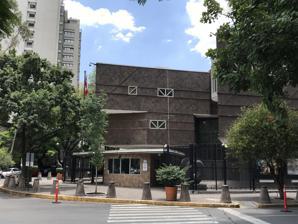
Building: Embassy of Canada, Mexico City
Country: Mexico
Year built: 1982
Diplomatic mission of Canada to Mexico Diplomatic mission Embassy of Canada, Mexico City Address Schiller 529, Col. Bosque de Chapultepec (Polanco) Coordinates 19°25′44.3716″N 99°11′10.2646″W / 19.428992111°N 99.186184611°W / 19.428992111; -99.186184611 Ambassador Pierre Alarie The Canadian Embassy building in Mexico City was designed by Étienne Gaboury of Winnipeg, previously noted as a church architect, and was inaugurated in 1982.  Located at Schiller 529, Col. Bosque de Chapultepec (Polanco), it is a "celebrated" design which features many metaphors meant to evoke various natural landscapes of Canada, as well as integrating a Spanish colonial style courtyard.  The total area of the building is 6,500 square metres (70,000 sq ft), including an artium on the first floor, a multipurpose room for hosting events, and an employee cafeteria.  The two upper floors contain the diplomatic, cultural, and business offices. Artwork inside the building includes silk banners in autumn colours by Takeo Tanabe and a large wooden totem pole by Tony Hunt . The embassy delivers a wide variety of services including consular, international business development, and general relations programs by 28 Canada-based diplomats, who are supported by 81 locally-engaged employees. This building was part of a wave of Canadian embassy construction during the 1970s and 80s meant to win Canada more international exposure and to demonstrate the success of Canadian federalism and internationalism. See also Canada–Mexico relations Embassy of Mexico, Ottawa References